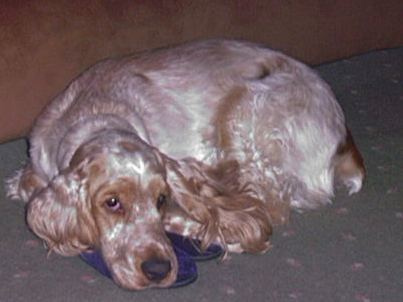
Breed: english cocker spaniel